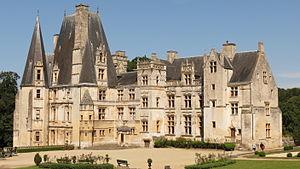
Château de Fontaine-Henry
Formant la transition entre l'art gothique et la Première Renaissance, le style Louis XII est le résultat des guerres d'Italie de Charles VIII et de Louis XII mettant alors la France en rapport direct avec la Renaissance artistique italienne. D'une façon générale, la structure reste française, seul le décor change et devient italien.
La Renaissance française est un mouvement artistique et culturel situé en France entre le milieu du XVᵉ siècle et le début du XVIIᵉ siècle. Étape de l'époque moderne, la Renaissance apparaît en France après le début du mouvement en Italie et sa propagation dans d'autres pays européens.
Le château de Fontaine-Henry est situé dans la commune de Fontaine-Henry, dans le département français du Calvados, en région Normandie.
L'architecture gothique est un style architectural d'origine française qui s'est développé à partir de la seconde partie du Moyen Âge en Europe occidentale. Elle apparaît en Île-de-France et en Haute-Picardie au XIIᵉ siècle. Elle se diffuse rapidement au nord puis au sud de la Loire et en Europe jusqu'au milieu du XVIᵉ siècle et même jusqu'au XVIIᵉ siècle dans certains pays. L'esthétique gothique et ses techniques se perpétuent dans l'architecture française au-delà du XVIᵉ siècle, en pleine période classique, dans certains détails et modes de constructions. Enfin, un véritable renouveau apparaît avec la vague de l'historicisme du XIXᵉ siècle jusqu'au début du XXᵉ siècle. Le style a alors été qualifié de néo-gothique.